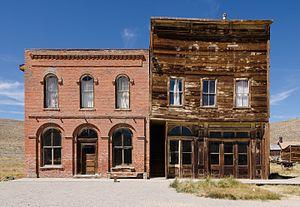
Bodie est une ville fantôme située en Californie, sur le versant oriental de la Sierra Nevada, dans le comté de Mono, à environ 120 km au sud-est du Lake Tahoe à une altitude de 2 550 m.